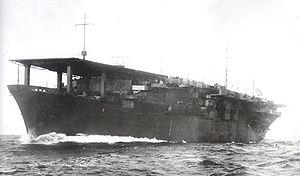
Le Kaiyō était un porte-avions d'escorte utilisé par la Marine impériale japonaise pendant la Seconde Guerre mondiale.
Créés peu après l'invention de l'aviation militaire pendant la Première Guerre mondiale, les porte-avions ont d'abord été considérés comme des bâtiments auxiliaires et n'ont joué un rôle majeur dans la guerre navale qu'à partir de la Seconde Guerre mondiale. Il a fallu l'attaque de Pearl Harbor de décembre 1941 pour démontrer la supériorité de l'aviation embarquée sur la grosse artillerie des navires de ligne, grâce à sa portée incomparablement plus grande pour une force de frappe équivalente. La bataille de la mer de Corail, en mai 1942, est le premier affrontement uniquement aéronaval de l'histoire, dans lequel les forces navales japonaises et américaines s'affrontèrent par avions interposés sans jamais être à portée de canon. En 1944-45, les plus grands cuirassés japonais jamais construits coulent sous les attaques de l'aviation embarquée américaine.